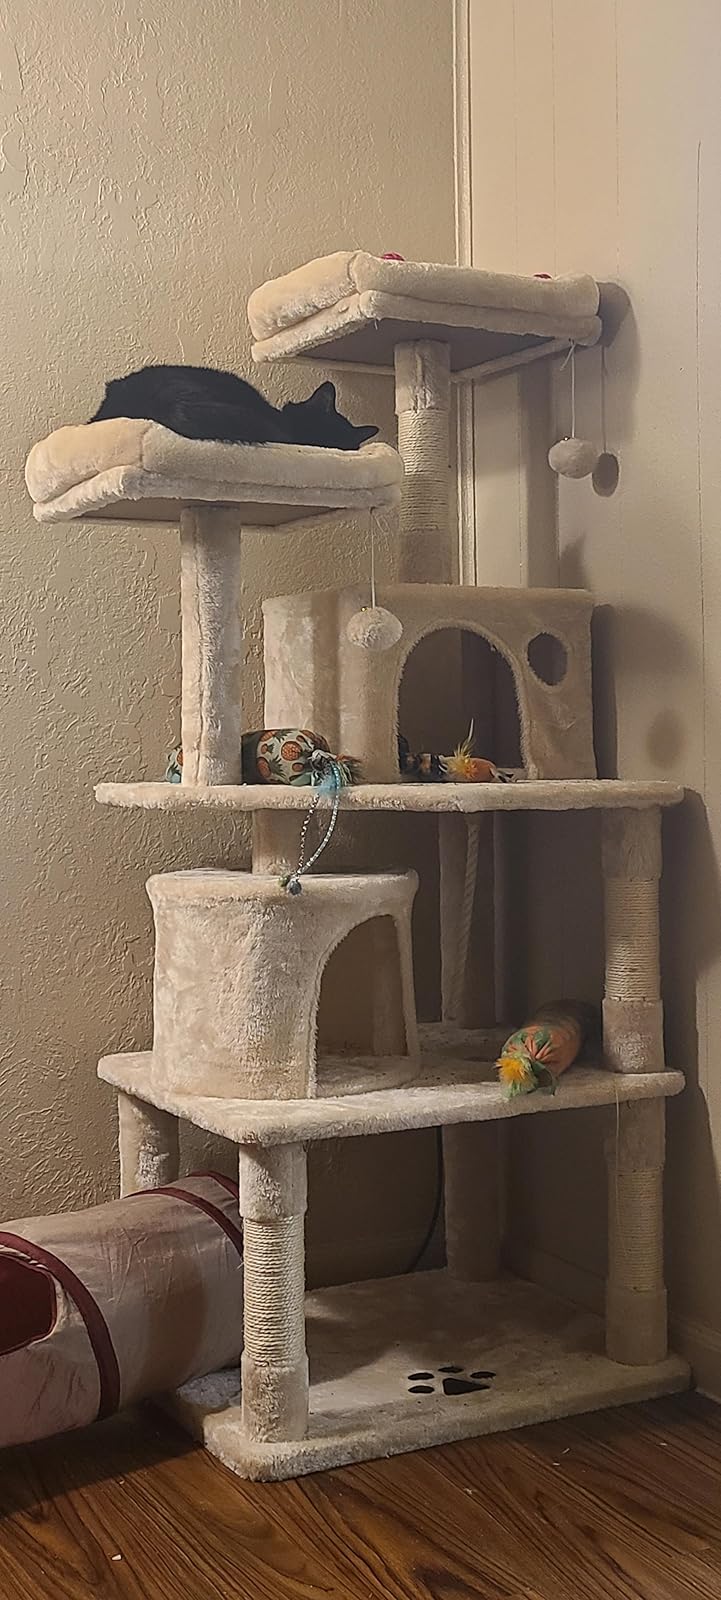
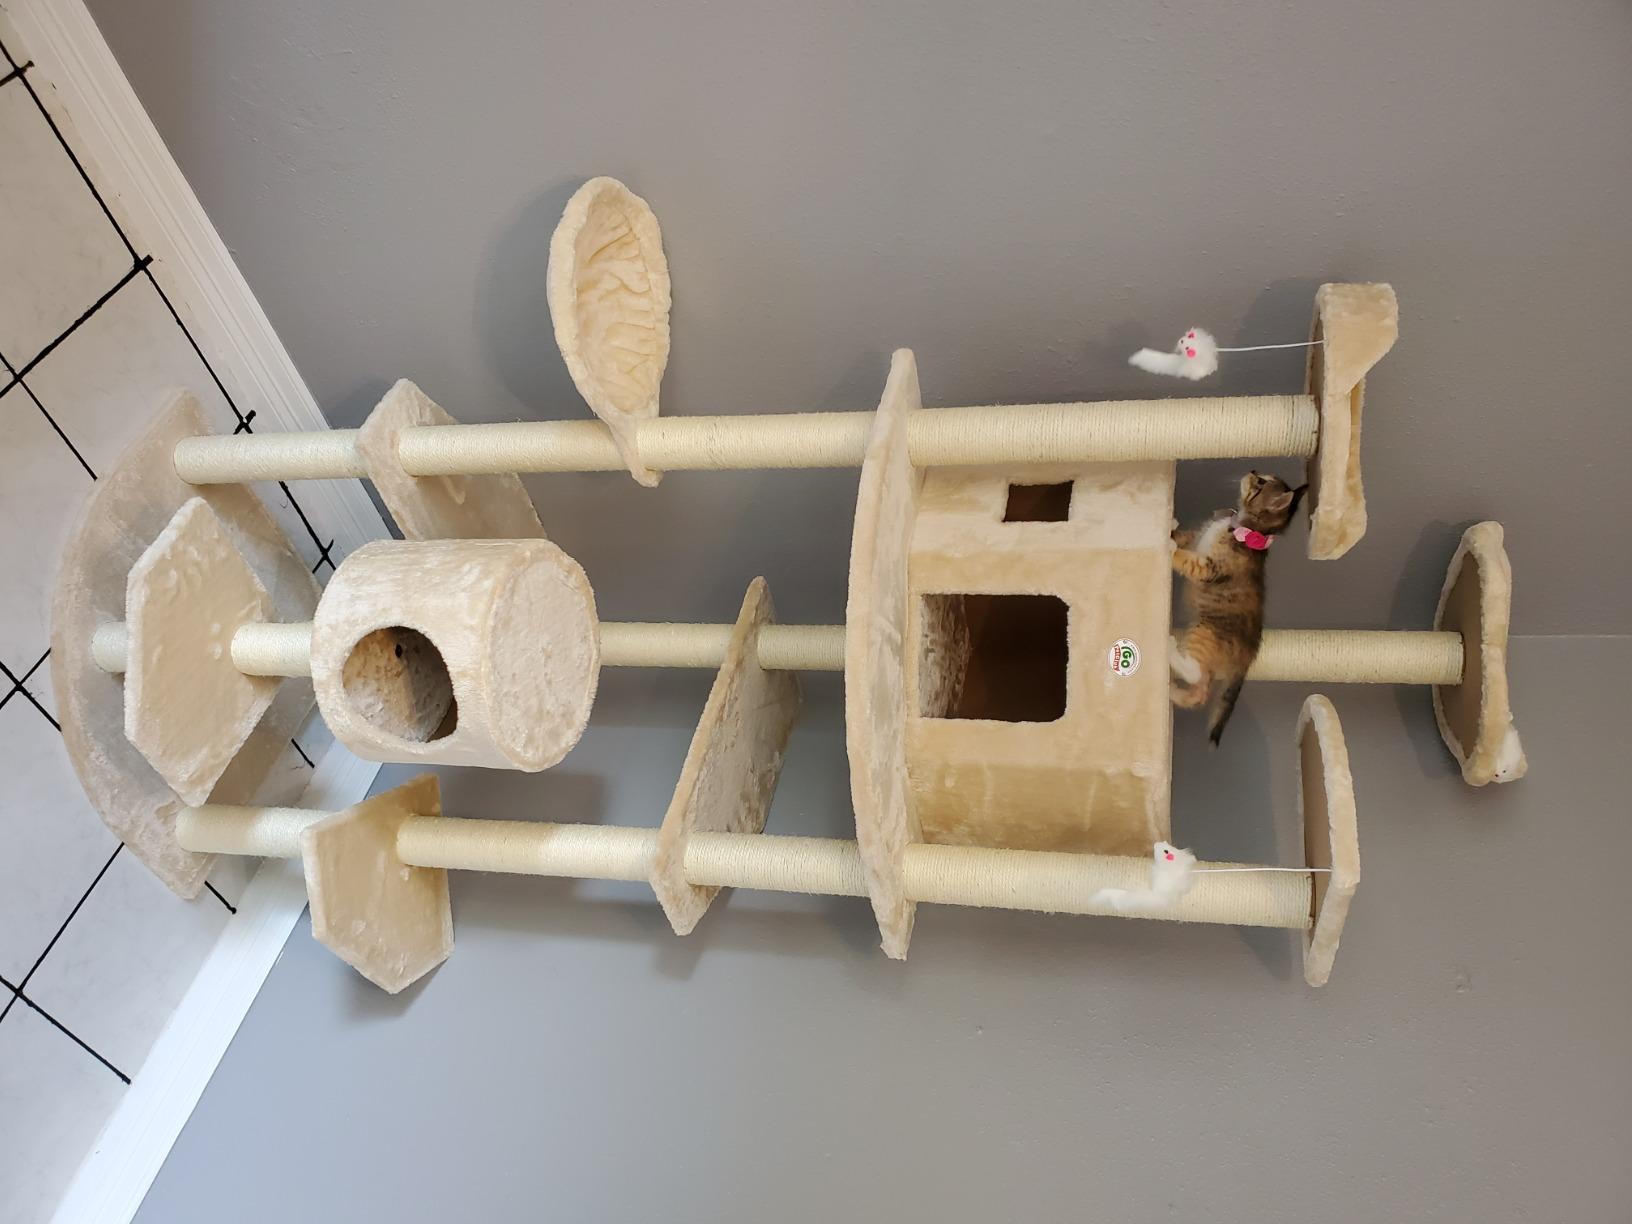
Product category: items_cat tree
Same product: no